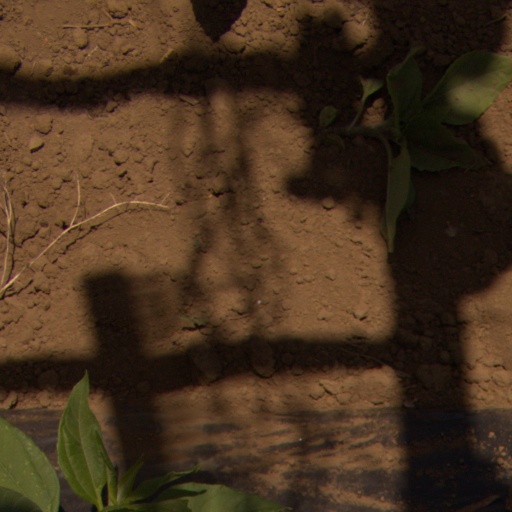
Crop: Jerusalem artichoke